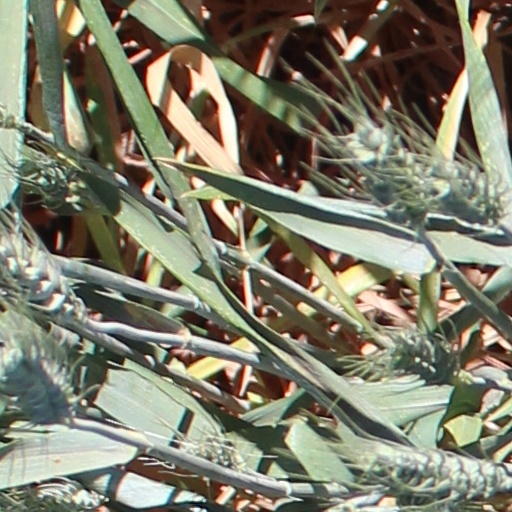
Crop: wheat